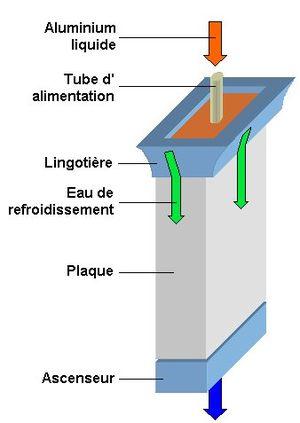
Représentation coulée verticale pour article Fabrication Feuilles et Bandes d'Aluminium. Image créée par Wikifab, libre de droits.
Les feuilles et bandes d’aluminium, comme de nombreux autres métaux, sont utilisées tous les jours. L’application la plus prestigieuse est le fuselage des avions ou les tôles de carrosserie pour l’automobile, mais les feuilles et bandes se trouvent aussi dans de très nombreuses autres applications plus communes telles que les emballages flexibles pour l'agroalimentaire. Les étapes communes de fabrication à toutes ces feuilles et bandes sont l'élaboration du métal liquide, la coulée, le laminage, le parachèvement et le contrôle qualité.